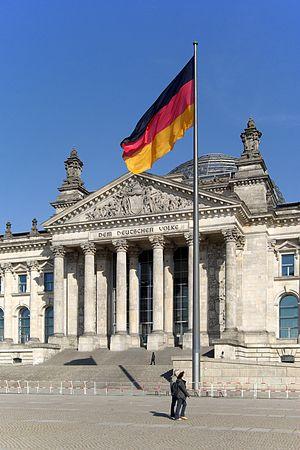
La guerre froide est le nom donné à la période de fortes tensions géopolitiques durant la seconde moitié du XXᵉ siècle, entre d'une part les États-Unis et leurs alliés constitutifs du bloc de l'Ouest et d'autre part l'Union des républiques socialistes soviétiques et ses États satellites formant le bloc de l'Est. La guerre froide s'installe progressivement à partir de la fin de la Seconde Guerre mondiale dans les années 1945 à 1947 et dure jusqu'à la chute des régimes communistes en Europe en 1989, rapidement suivie de la dislocation de l'URSS en décembre 1991.